Robert L. Hines

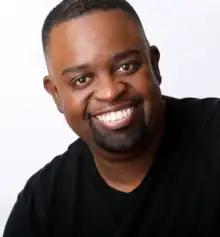
Hines in 2019

Robert Lazarik Hines is an American comedian and actor. He is best known for his role as Toby Jones in a series of viral spoof commercials that include "Jones' Good-Ass BBQ and Foot Massage".